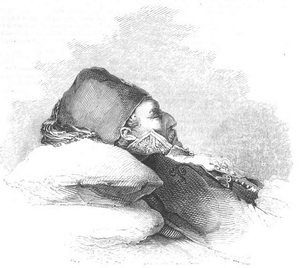
Theódoros Kolokotrónis, né le 3 avril 1770 à Ramavouni en Messénie, dans le Péloponnèse et mort le 15 février 1843 à Athènes, fut un général et homme d'État grec, héros de la Guerre d'indépendance grecque. Il était surnommé le « Vieux de Morée » car il avait cinquante ans au début du conflit.